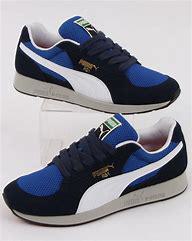
Brand: Puma
Model: Rs